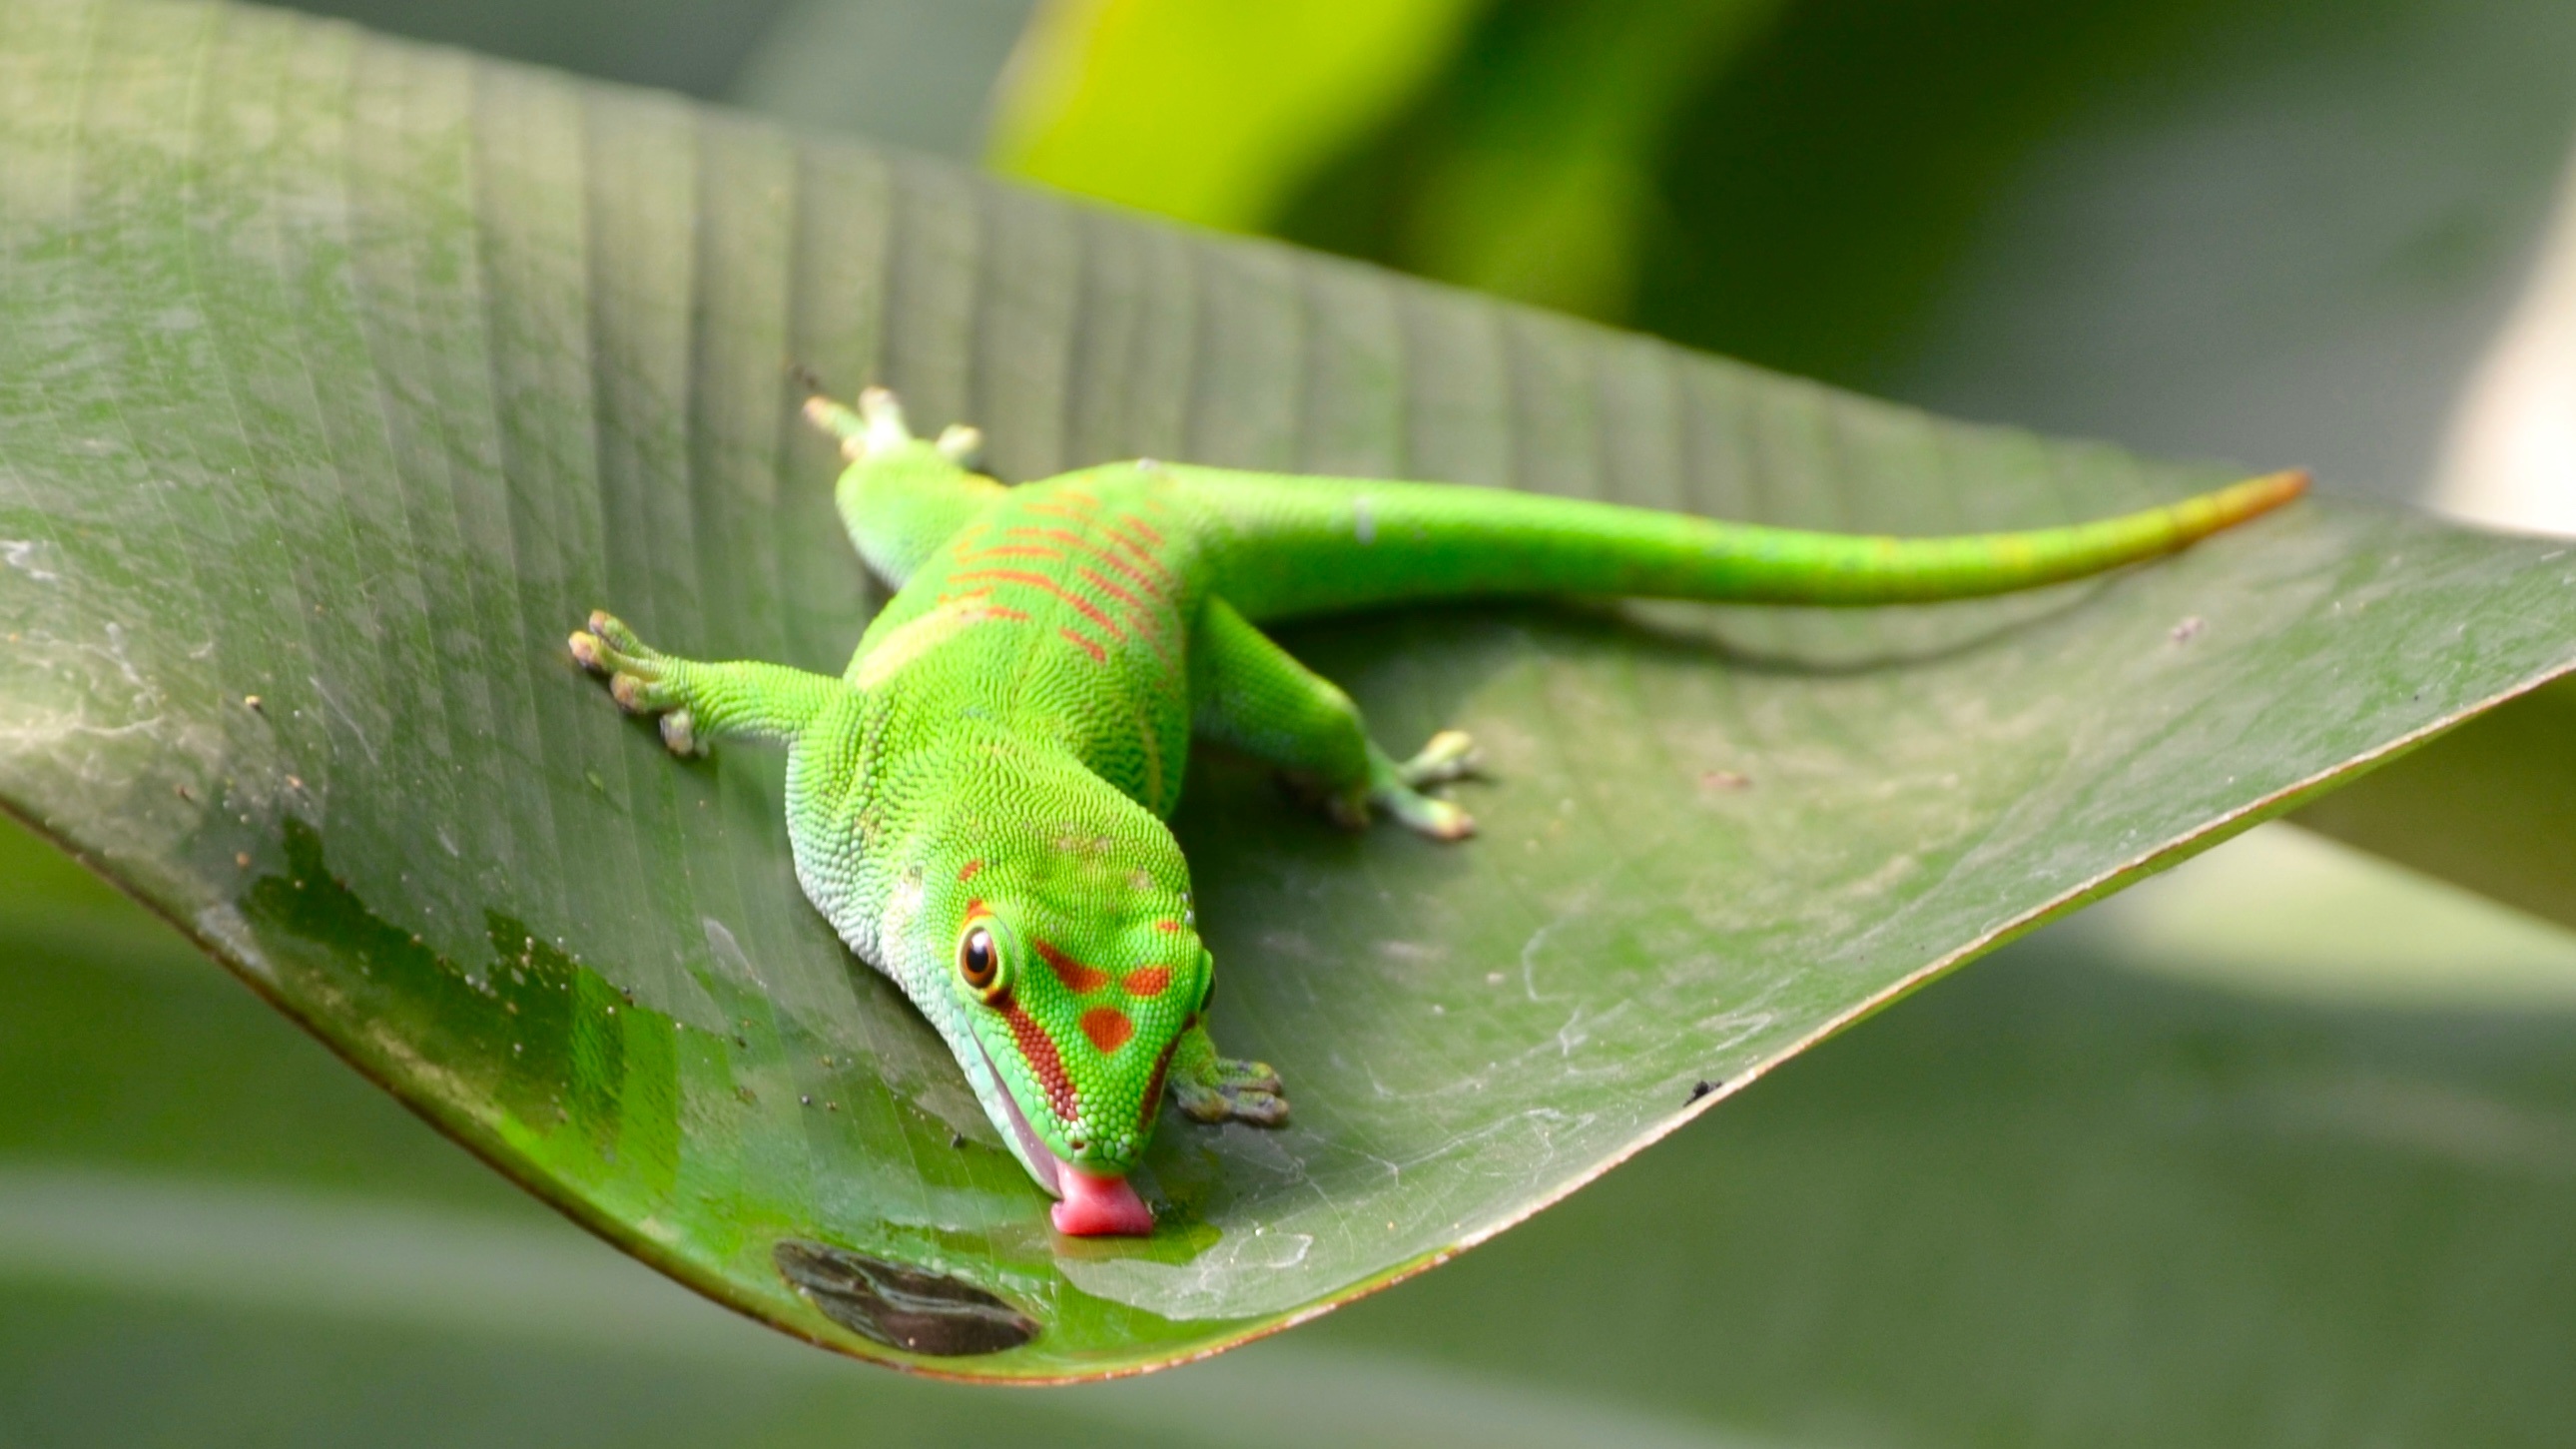
leaf, green, reptile, amphibian, fauna, lizard, tree frog, close up, chameleon, vertebrate, macro photography, dactyloidae, scaled reptile, american chameleon